Answer in natural language. How many CounterTops are visible in the scene? Choose between the following options: 4, 1, 0, 2 or 3
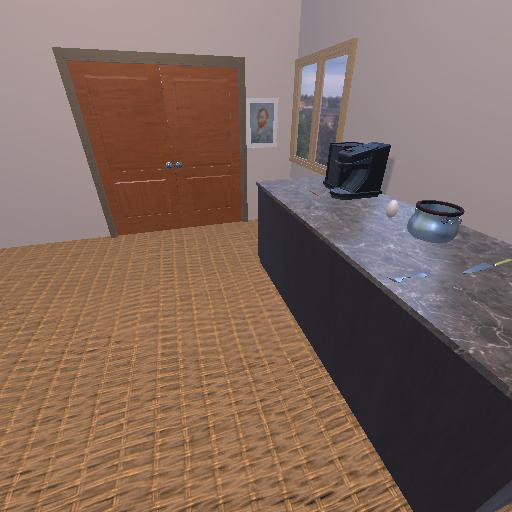
<answer>1</answer>